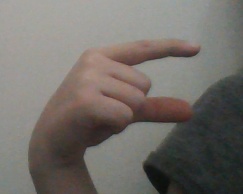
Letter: dal